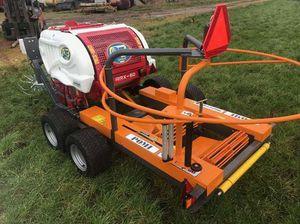
Hii ni mashine ya kisasa kwa ajili ya ukataji wa nyasi. Mashine hii hutumiwa na wakulima kwa ajili ya uandaaji wa shamba.